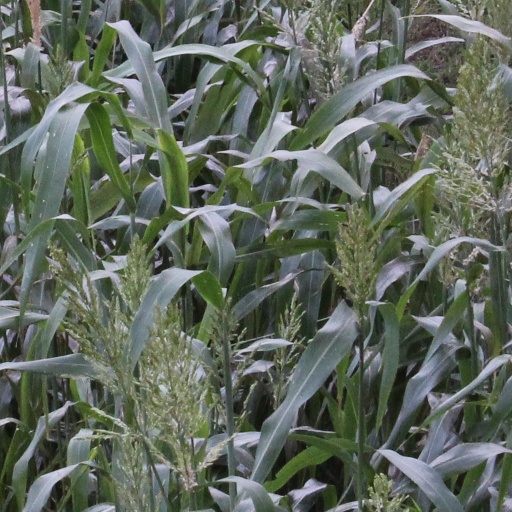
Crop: sorghum